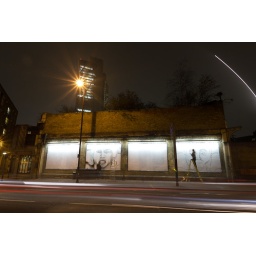
The white light in the sky is from a helicopter that passed by...Great Eastern Street